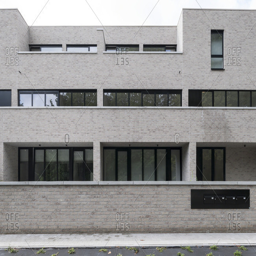
exterior view of a modern apartment building